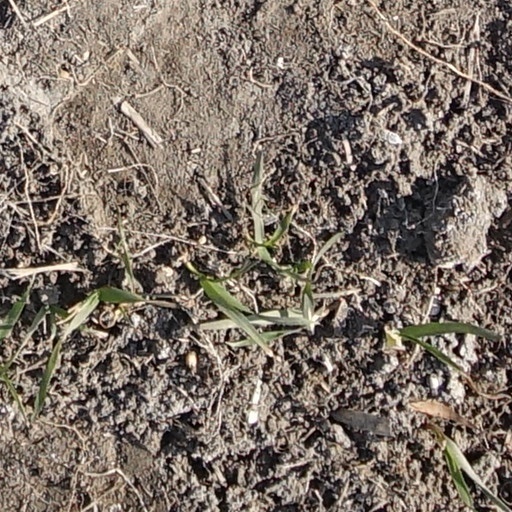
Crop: wheat